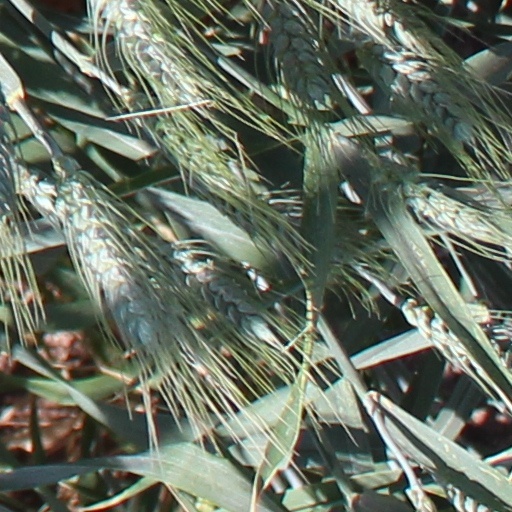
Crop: wheat